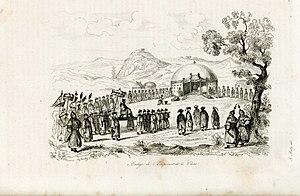
«
Julien Léopold Boilly, ou Jules Boilly, né à Paris le 30 août 1796 et mort le 4 juin 1874, est un peintre et lithographe français.